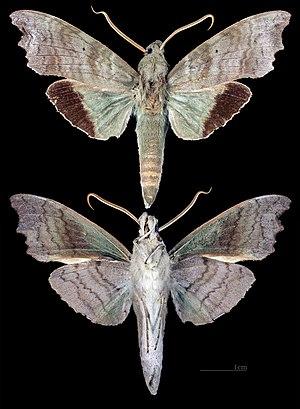
Le genre Aleuron regroupe des insectes lépidoptères de la famille des Sphingidae, de la sous-famille des Macroglossinae, et de la tribu des Dilophonotini.